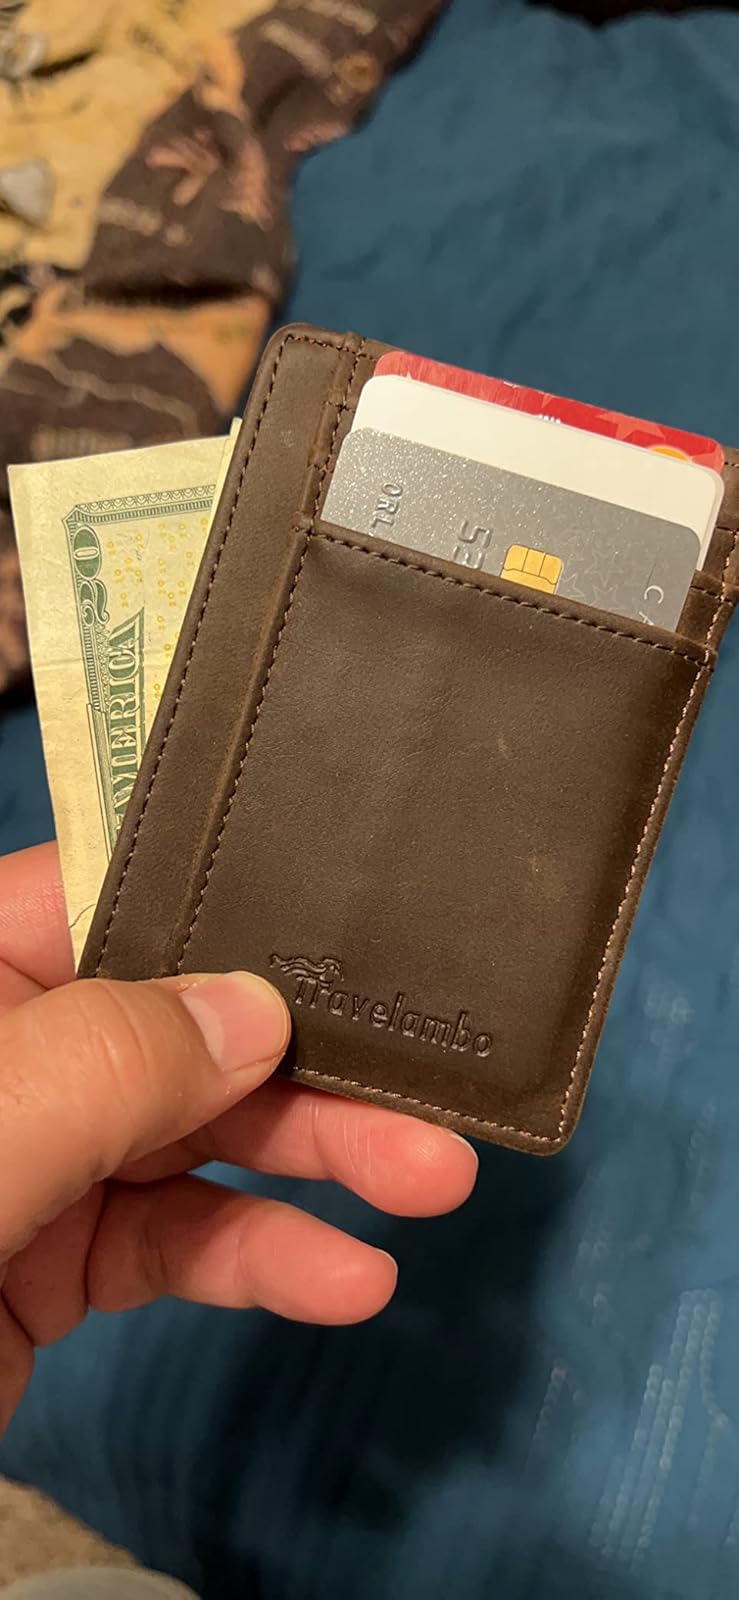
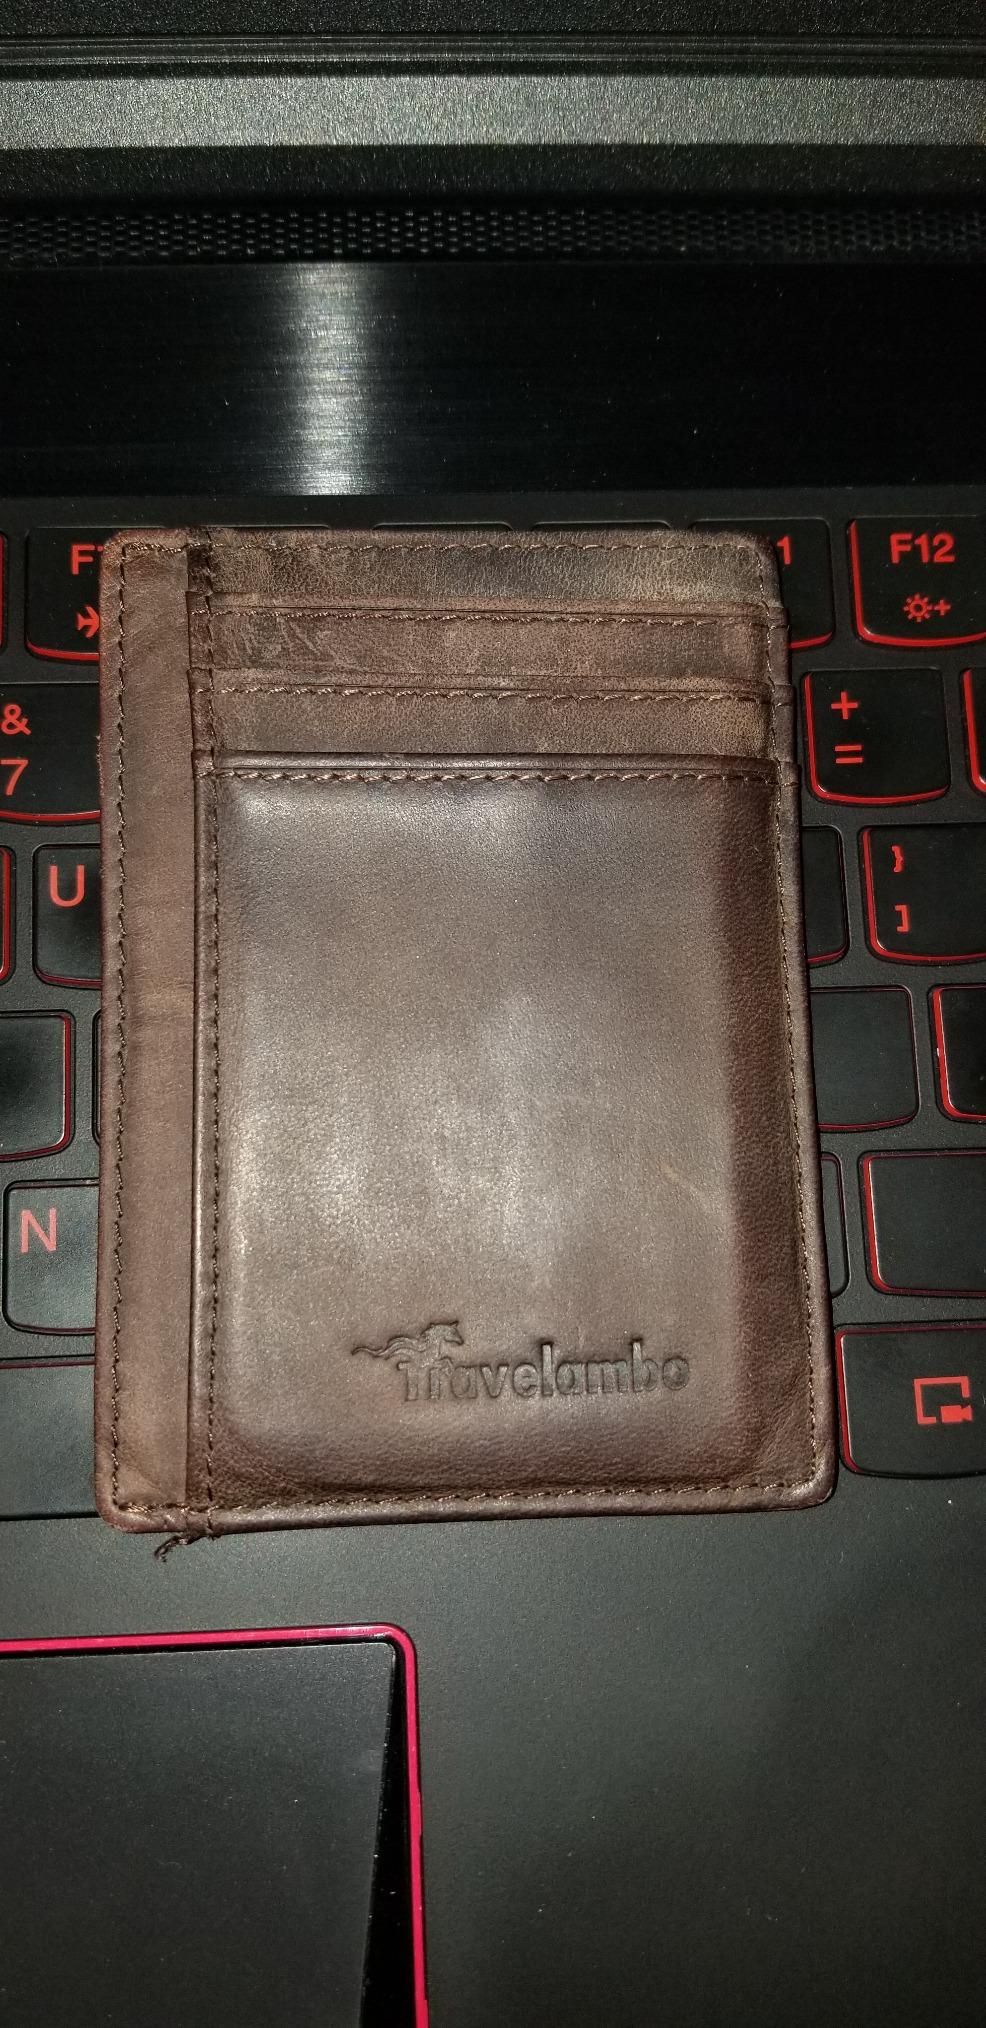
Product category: accessories_wallet
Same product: yes